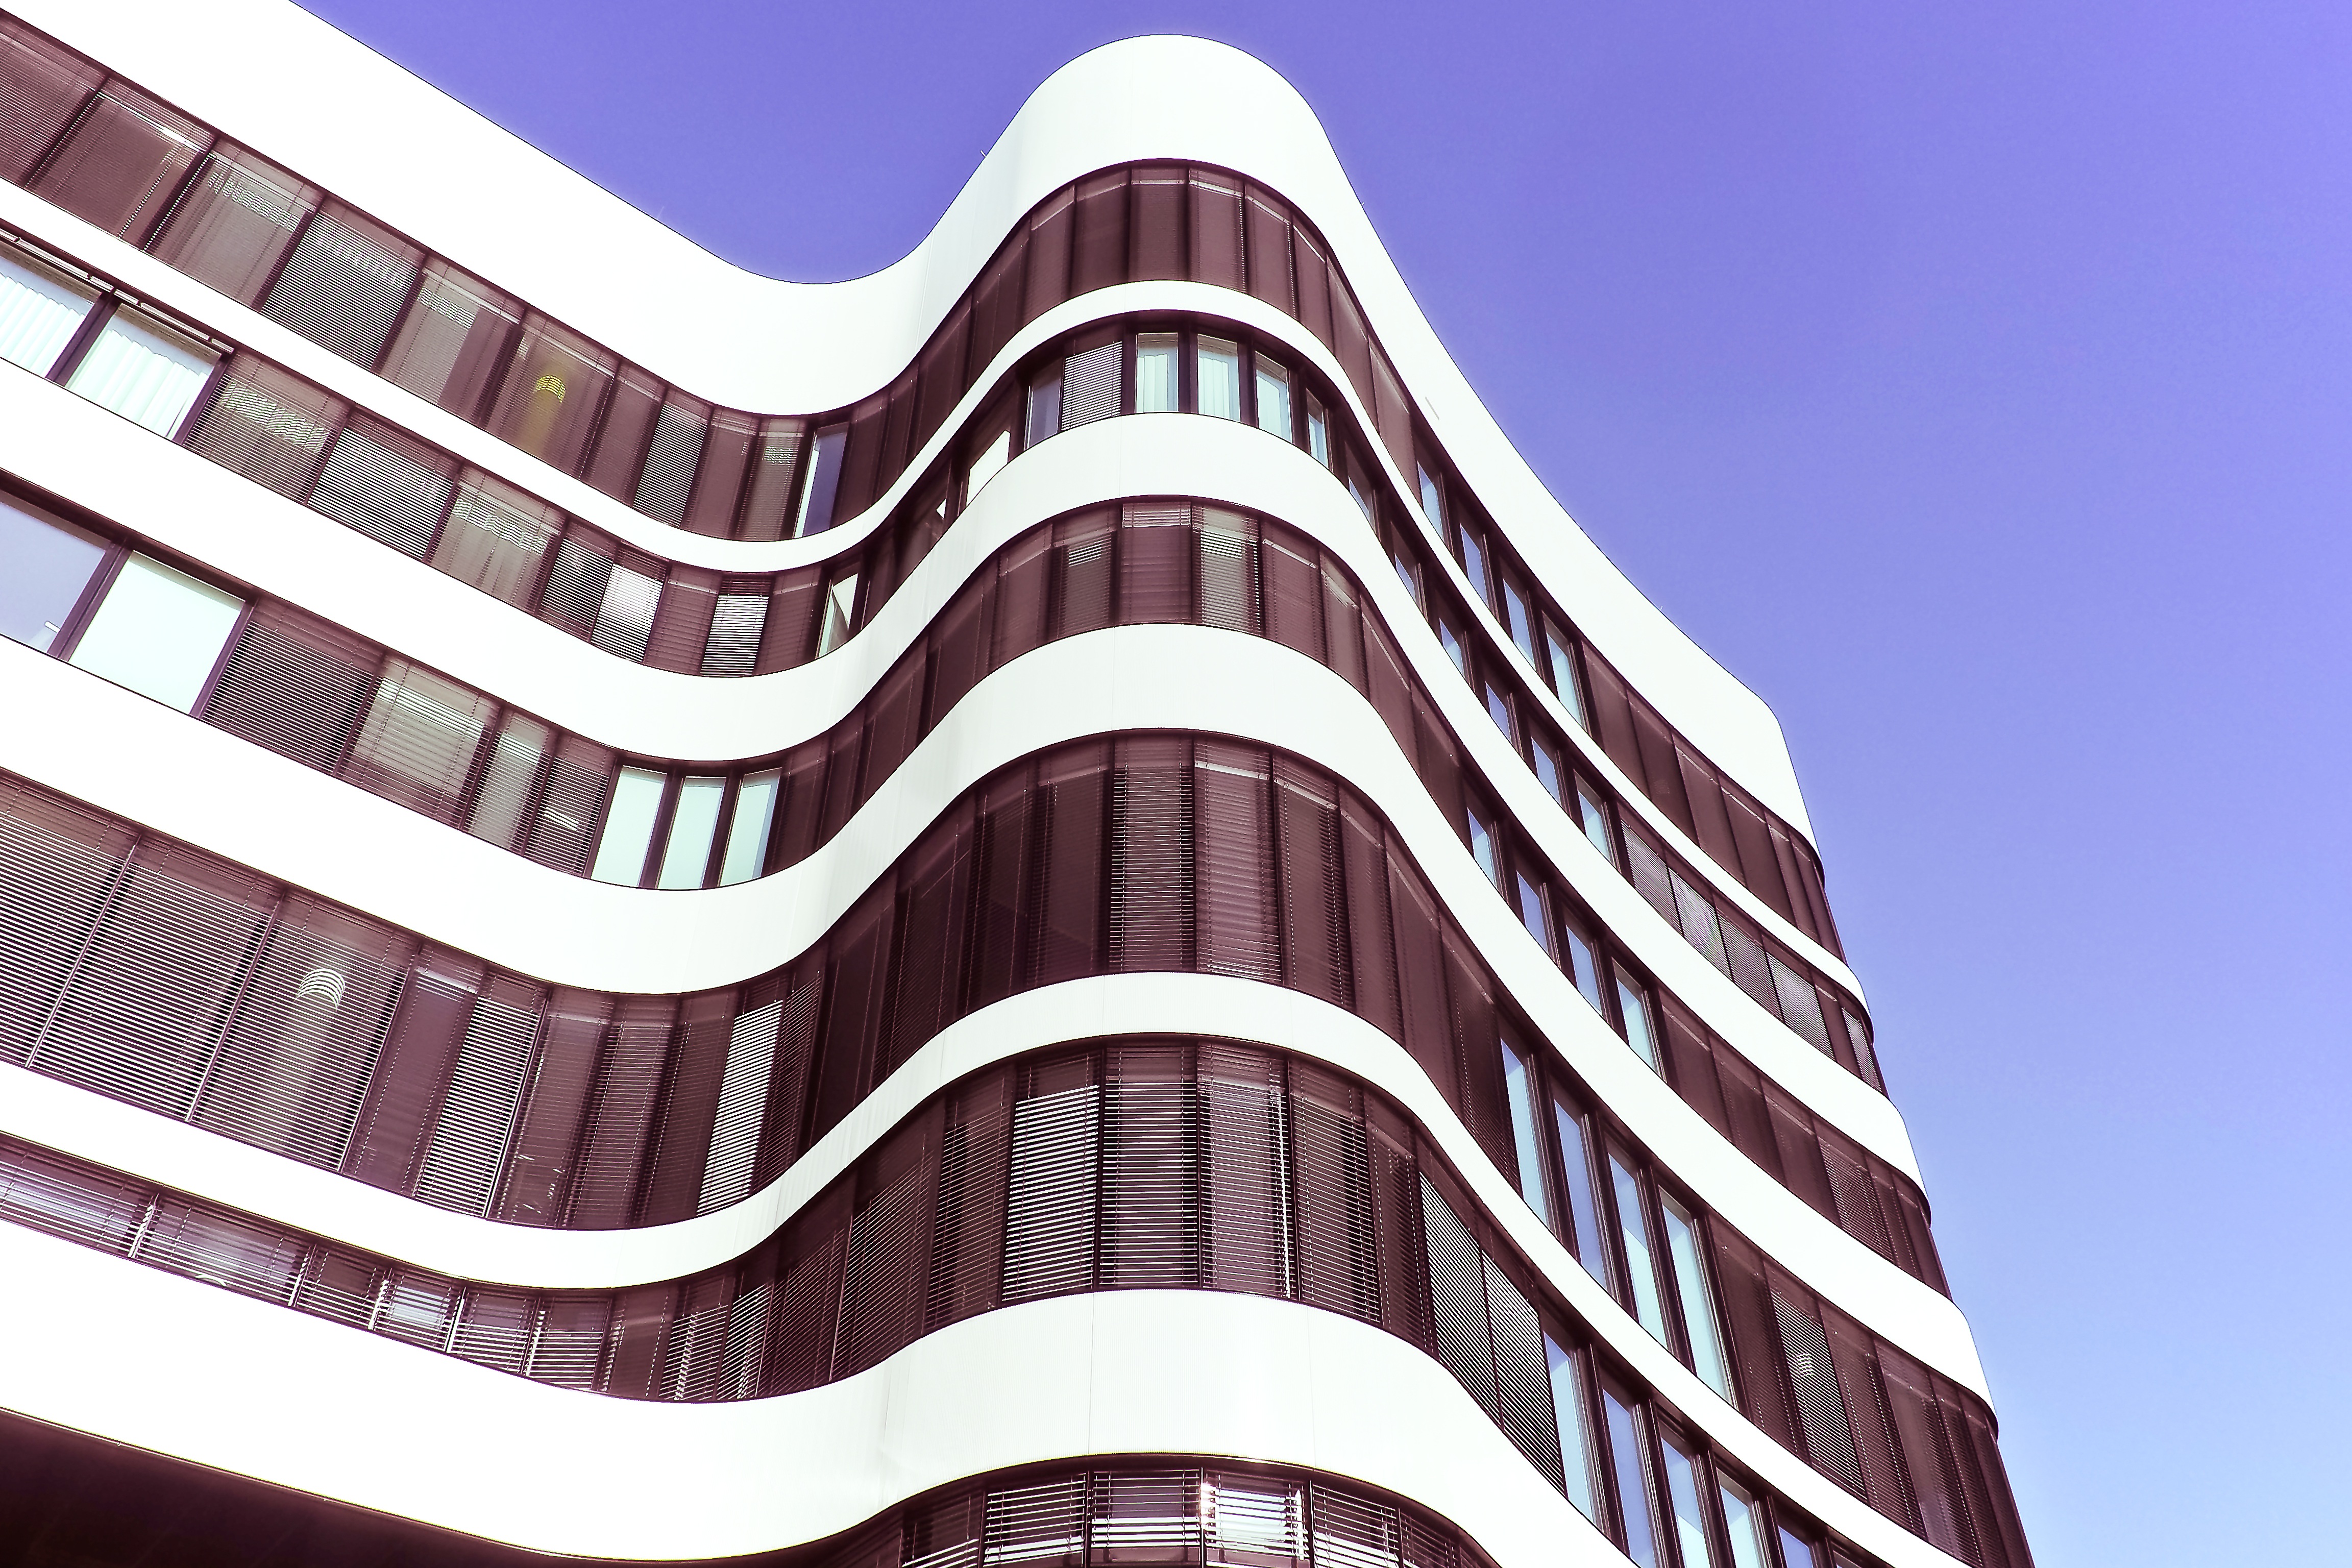
abstract, architecture, structure, sky, window, glass, perspective, building, city, skyscraper, urban, arch, pattern, line, office, facade, blue, modern, office building, interior design, modern architecture, lines, clouds, modern building, illustration, design, swinging, symmetry, detail, commercial building, dusseldorf